Violet A. Johnson

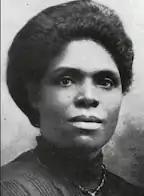

Violet A. Johnson (1870 – November 21, 1939) was an American civic leader and suffragist.